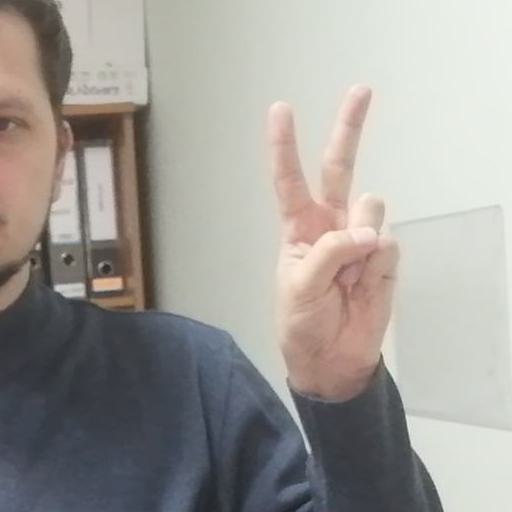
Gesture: peace